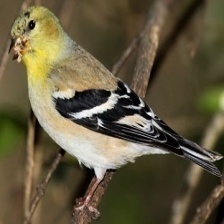
Species: AMERICAN GOLDFINCH
Scientific name: SPINUS TRISTIS
ImageNet parent category: goldfinch